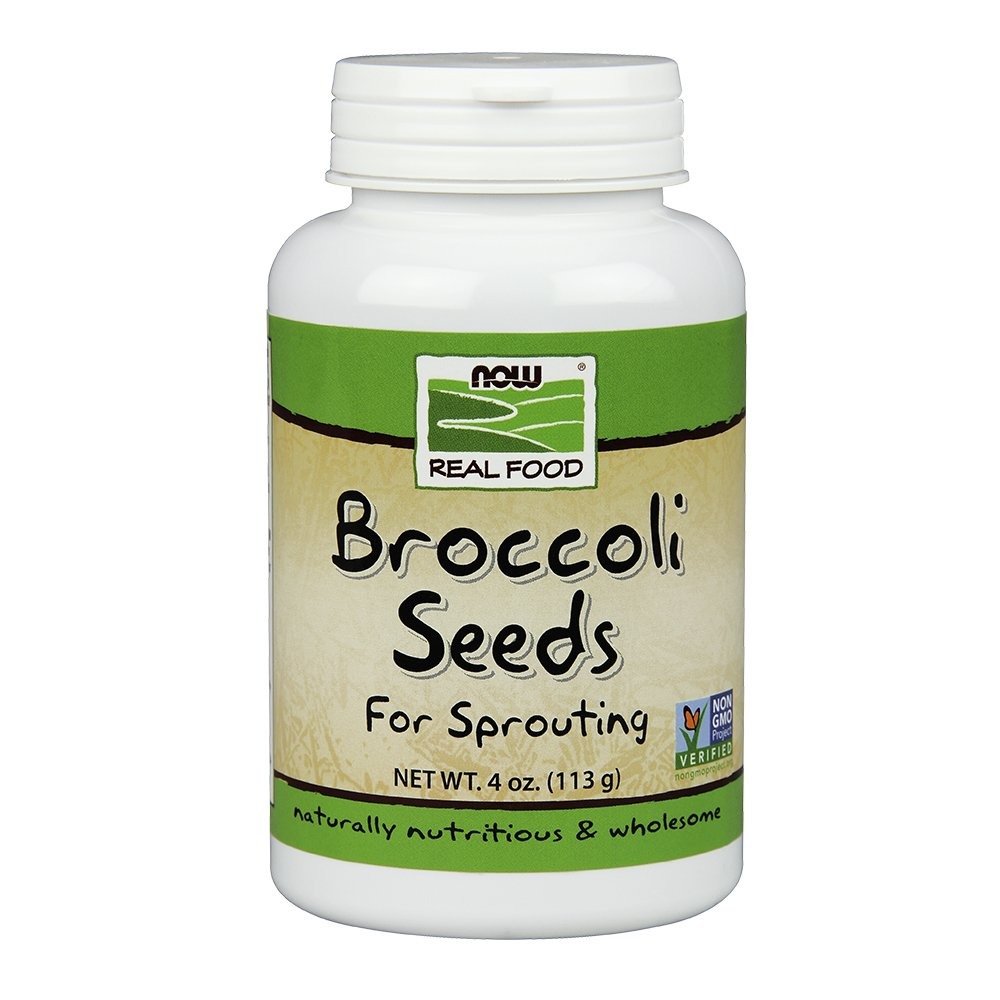
Item Name: NOW Foods Broccoli Seeds Sprout, 4-Ounce (Pack of 4)
Bullet Point 1: Potent phytonutrient source
Bullet Point 2: For sprouting
Value: 16.0
Unit: Ounce

Price: 5.475